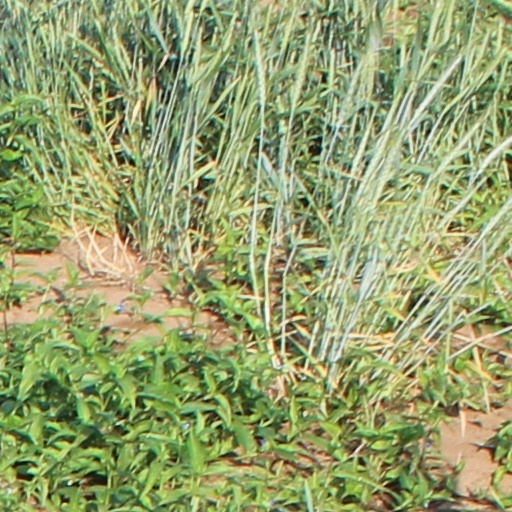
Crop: wheat